Blondie's Big Moment

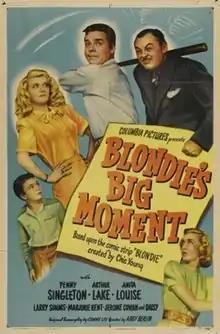
Film poster

Blondie's Big Moment is a 1947 American comedy film directed by Abby Berlin and starring Penny Singleton, Arthur Lake, Larry Simms, and Marjorie Ann Mutchie. It is the 19th of the 28 Blondie films.